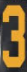
Number: 3